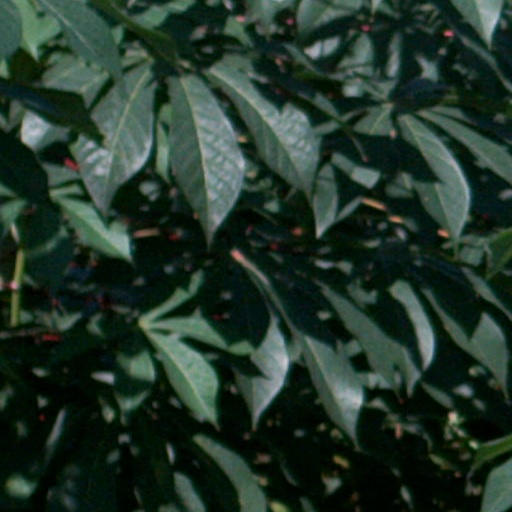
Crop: cassava